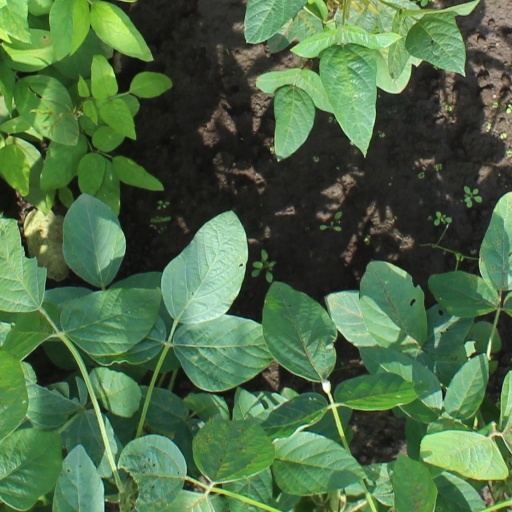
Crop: soybean